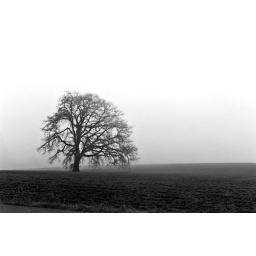
A tree in a field near my house.